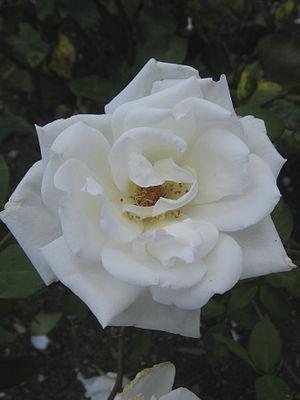
'Mrs Herbert Stevens' est un cultivar de rosier obtenu en 1910 par McGredy. Il est né de deux variétés blanches parmi les plus célèbres de la seconde moitié du XIXᵉ siècle et du début du XXᵉ siècle, 'Frau Karl Druschki' x 'Niphetos'.